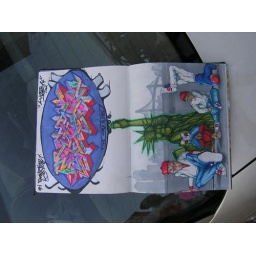
piece in meres 5 points black book says meres.